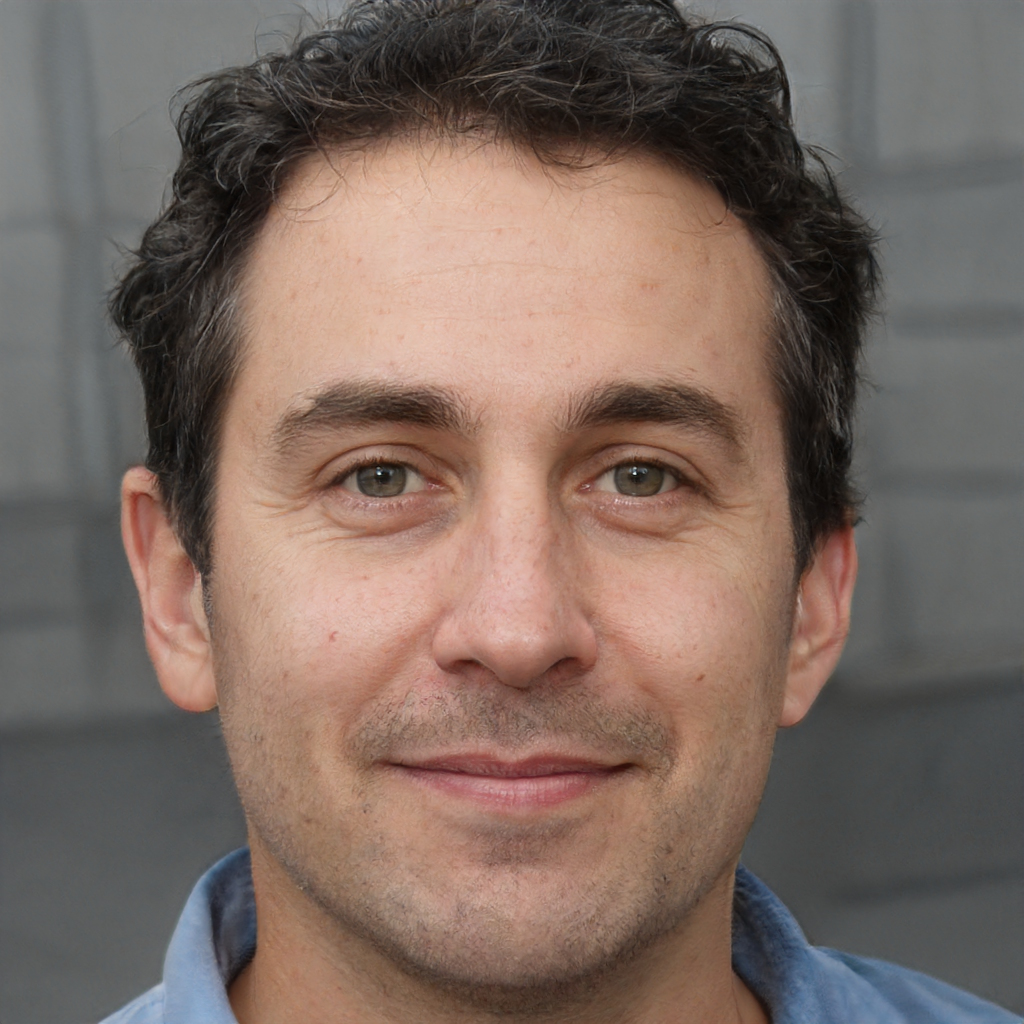
Label: No Watermark